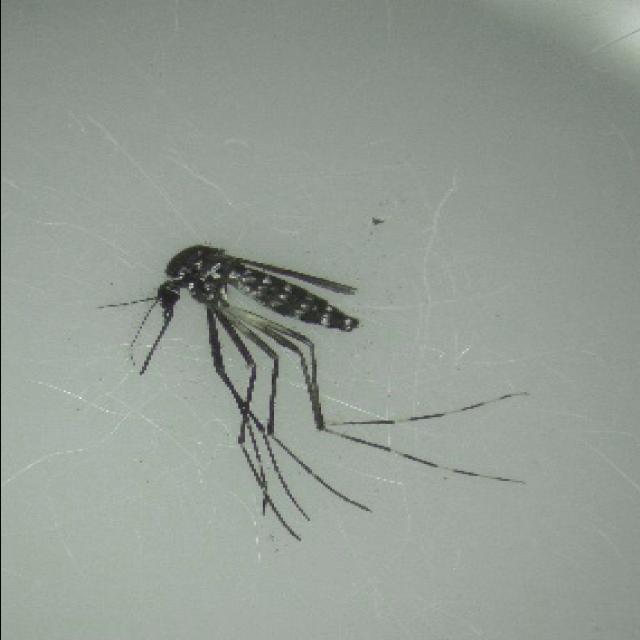
Species: aedes_albopictus